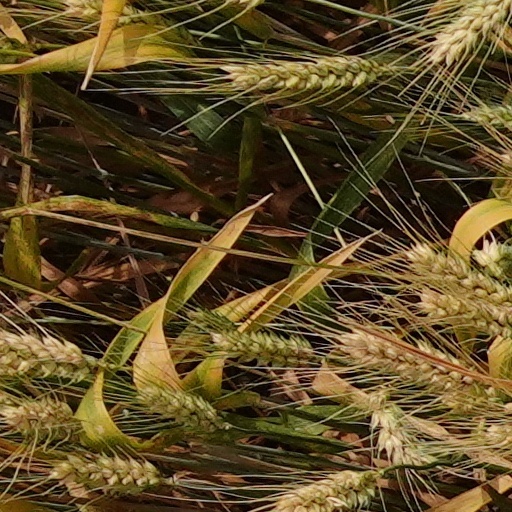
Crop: wheat